Ontario Tech Ridgebacks

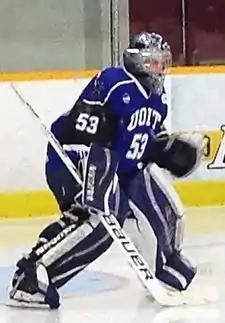
Ridgebacks' goalie Jesse Raymond ready for a face-off (September 2013)

The current head coach of the men's ice hockey team is Curtis Hodgins. The coaching staff includes Rob Powers (assistant), Joe Piccone (assistant), Dave Kennedy (goalie coach), and Cameron Bickle (video coach). Other staff include Spencer Segriff (equipment manager), Brad Gauld (scouting), and Sean Myers (scouting).